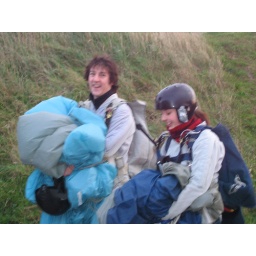
Relieved to be back on the ground, thank god for that bit of blue plastic in my hands.